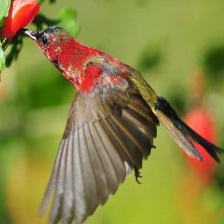
Species: CRIMSON SUNBIRD
Scientific name: AETHOPYGA SIPARAJA